Murgenthal railway station

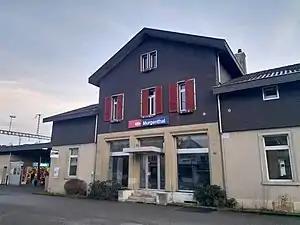
The station building in 2019

Murgenthal railway station is a railway station in the municipality of Murgenthal, in the Swiss canton of Aargau. It is an intermediate stop on the standard gauge Olten–Bern line of Swiss Federal Railways.